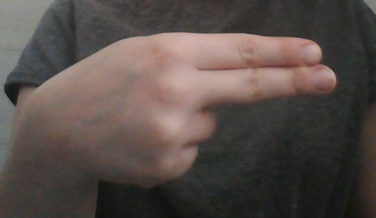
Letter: ain